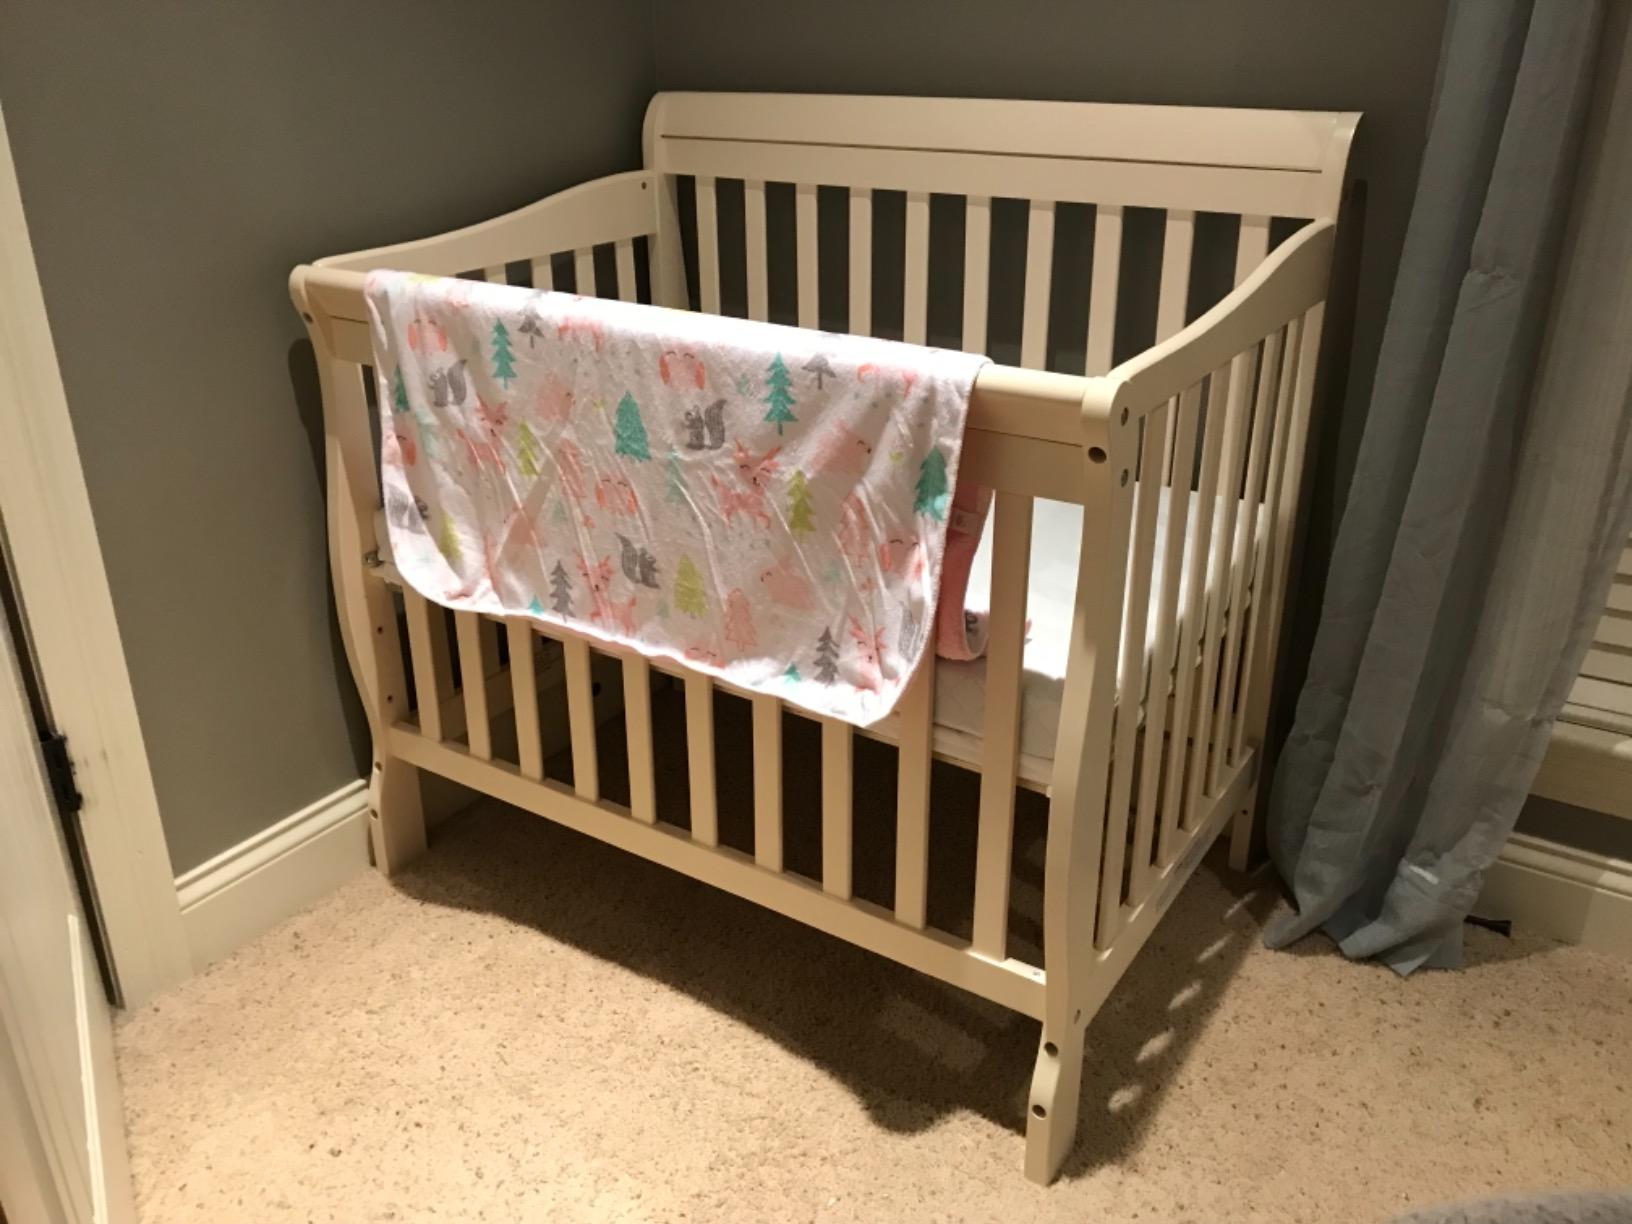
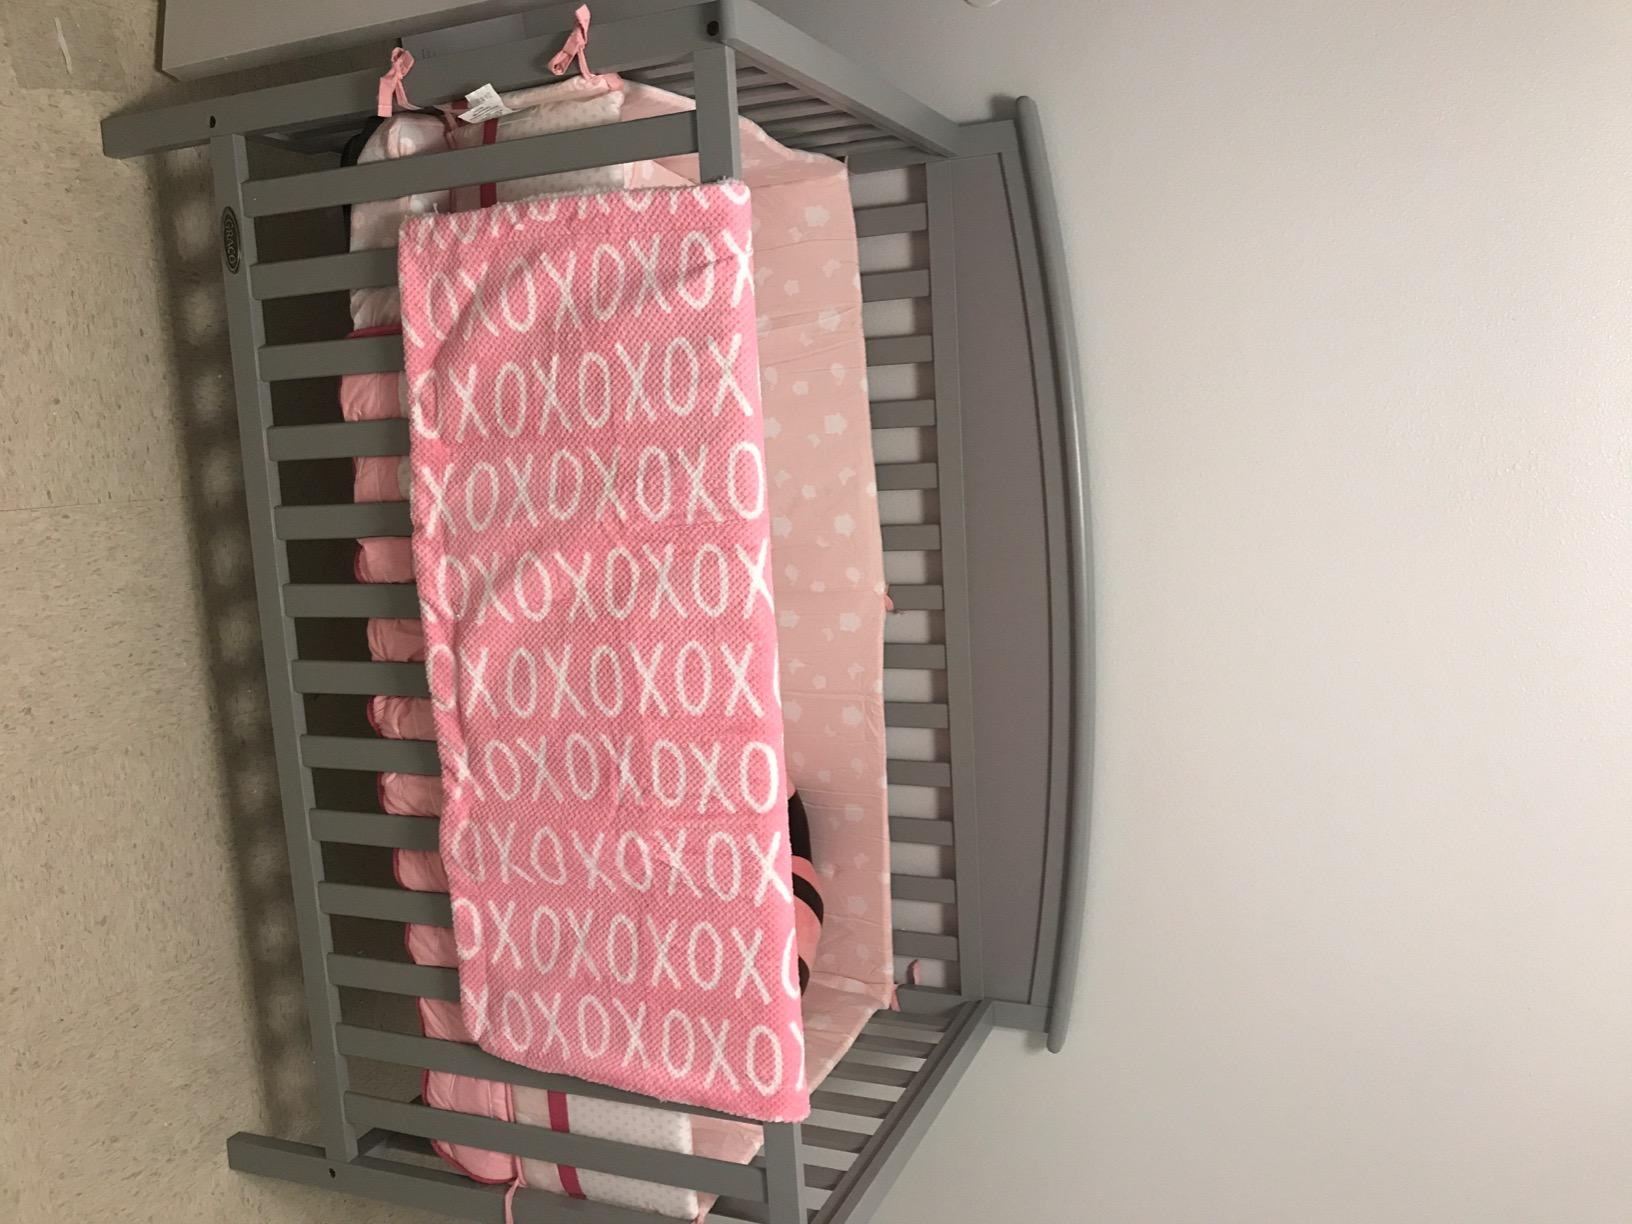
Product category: products_crib
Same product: no